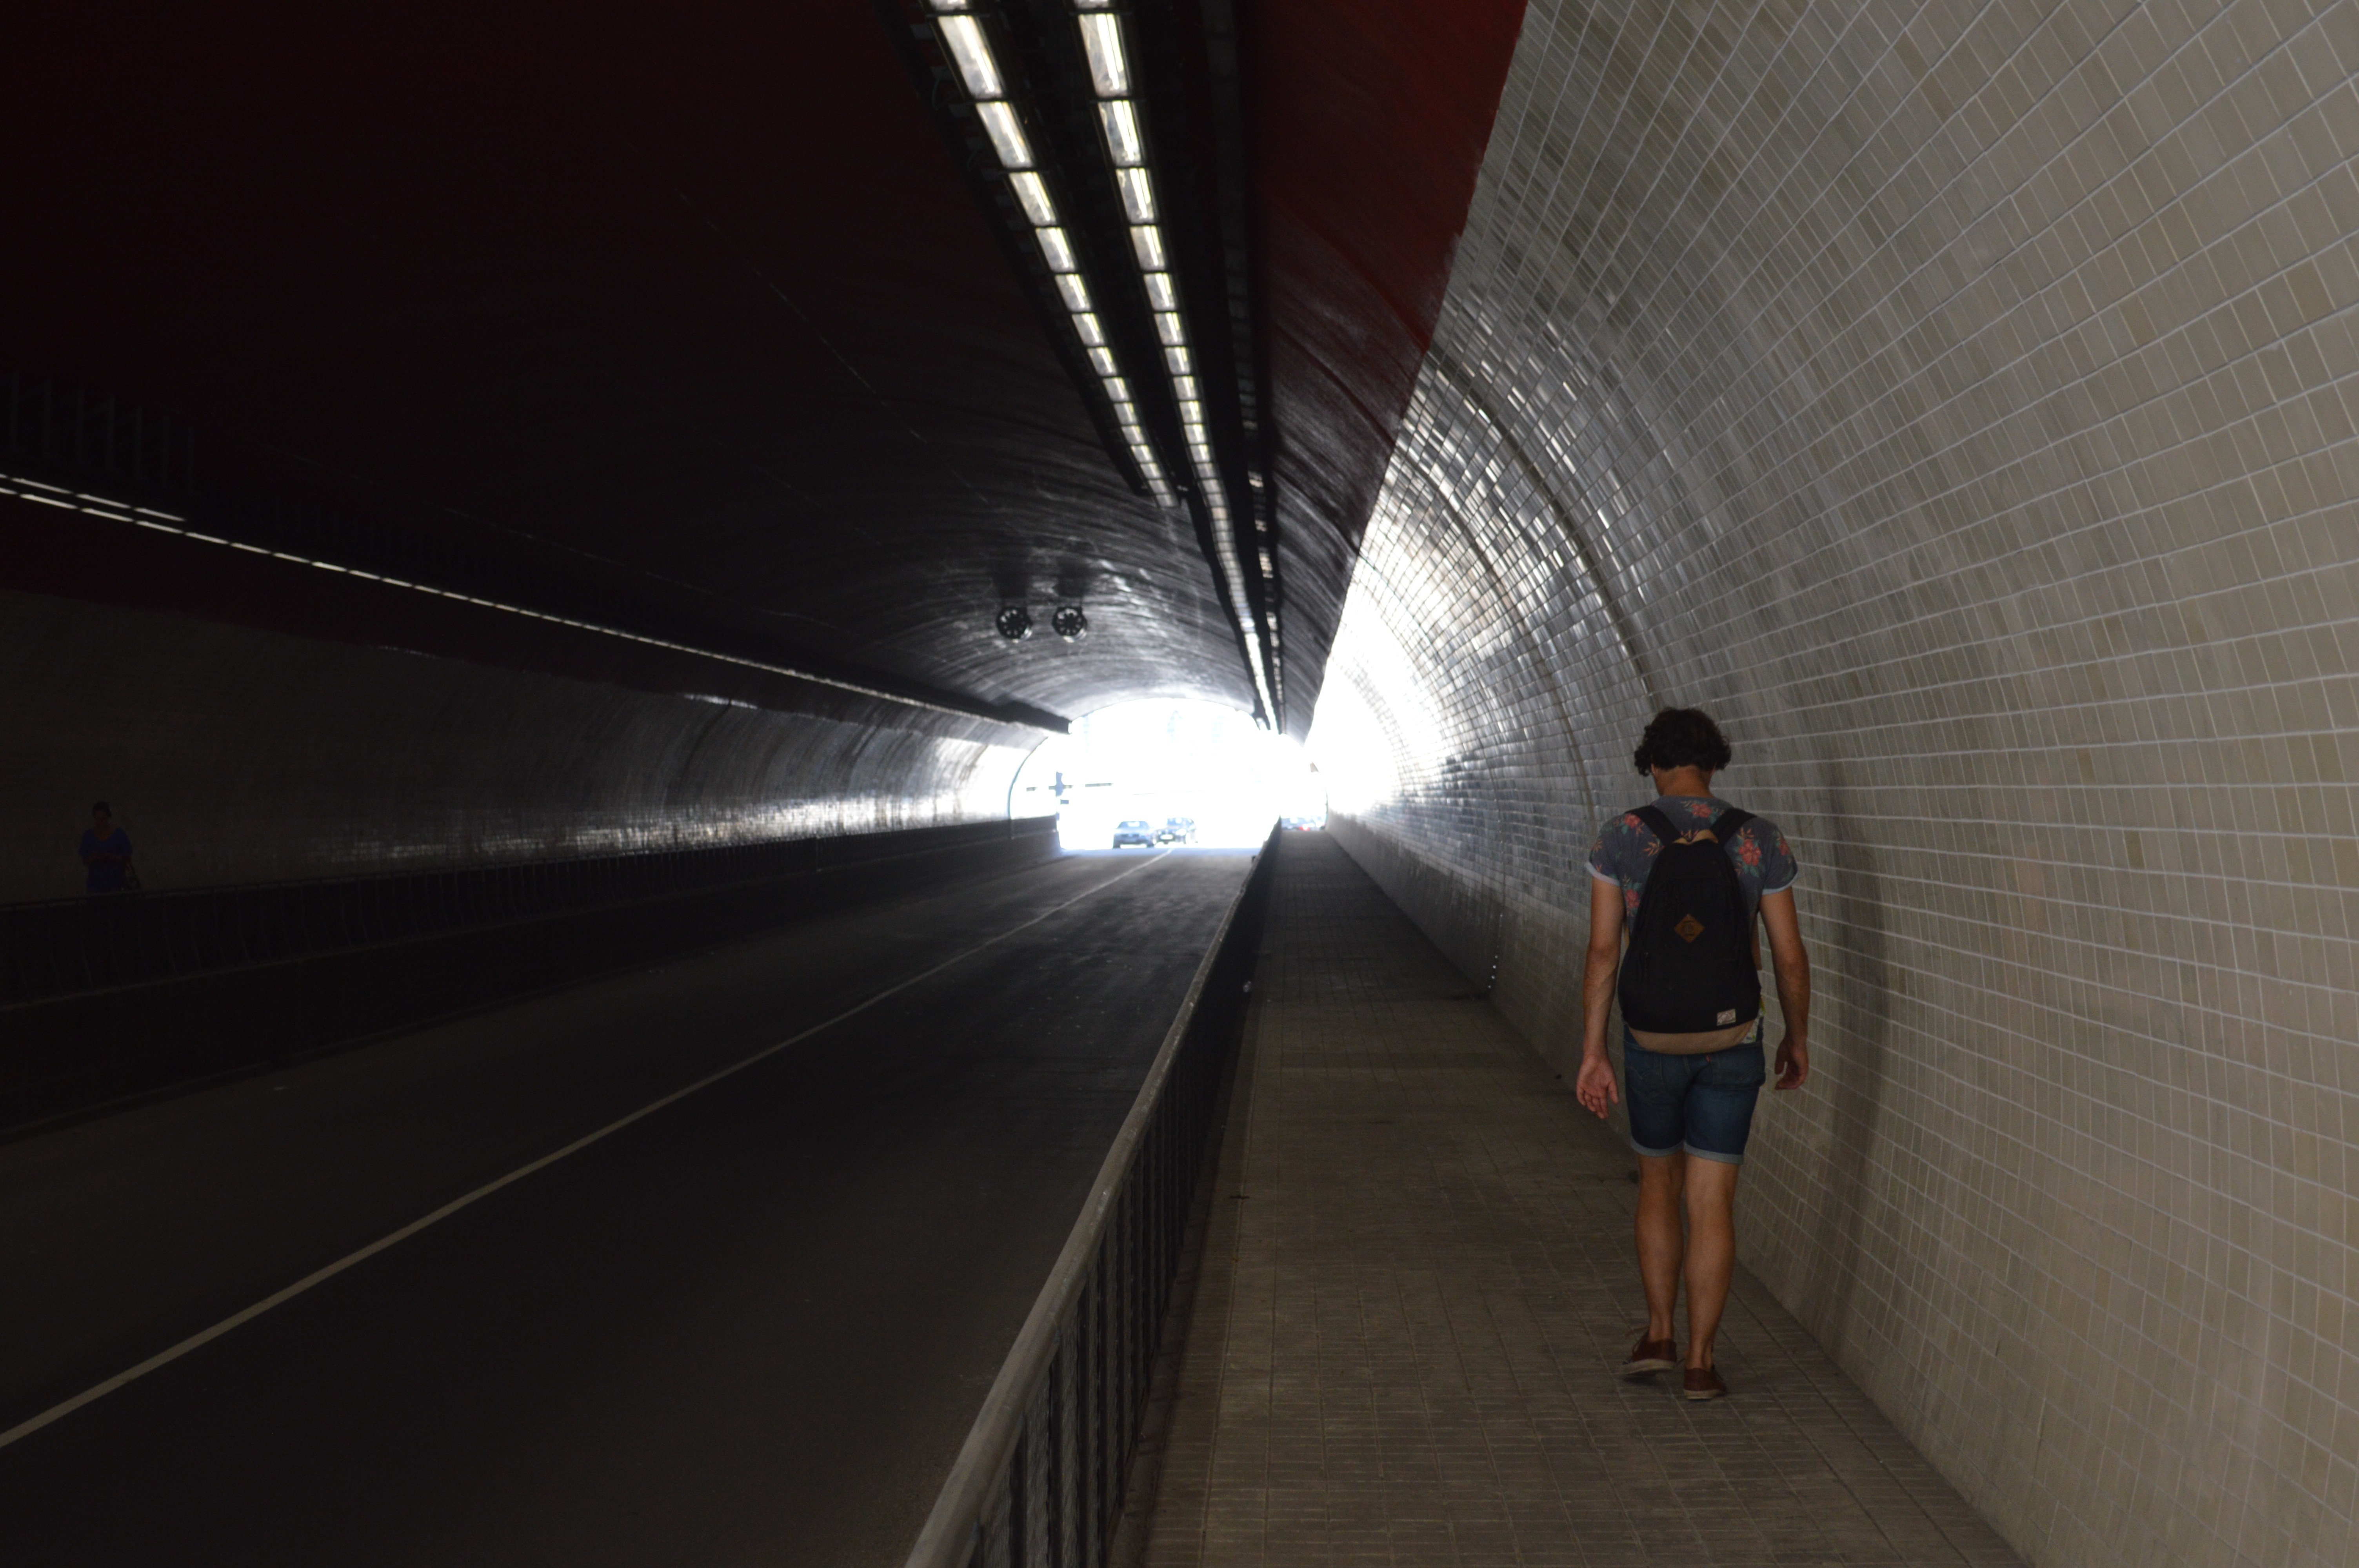
light, track, road, city, train, tunnel, dark, subway, transport, public transport, infrastructure, rails, lost, snapshot, leave, end point, got lost